Lyte as a Rock

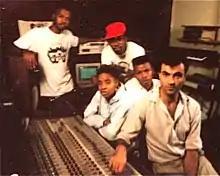
MC Lyte in 1988 at Firehouse Studios in Brooklyn with her producers Gizmo, Milk D and King of Chill and engineer Yoram Vazan.

In 1988, Lyte published her debut album "Lyte as a Rock". As well as being one of the first female rap LPs (previously few groups such as Salt-N-Pepa and The Sequence had published), it was the first full album from a female rapper as a solo artist.